William Jackson (secretary)

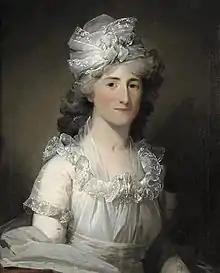
Portrait of Elizabeth Willing Jackson by Gilbert Stuart

Jackson was admitted to the Pennsylvania Bar in 1788, but was required to wait two years to practice before the Pennsylvania Supreme Court, the most lucrative branch of the law; besides this, he was an unpaid volunteer in the Second Philadelphia Light Horse. He applied to be secretary of the United States Senate, but Samuel Allyne Otis was appointed. He then applied to be personal secretary to George Washington after Washington was elected the nation's first president of the United States in the 1788–89 United States presidential election, writing that he had unpaid expenses as a Continental officer and that business was "not congenial to [his] temper."